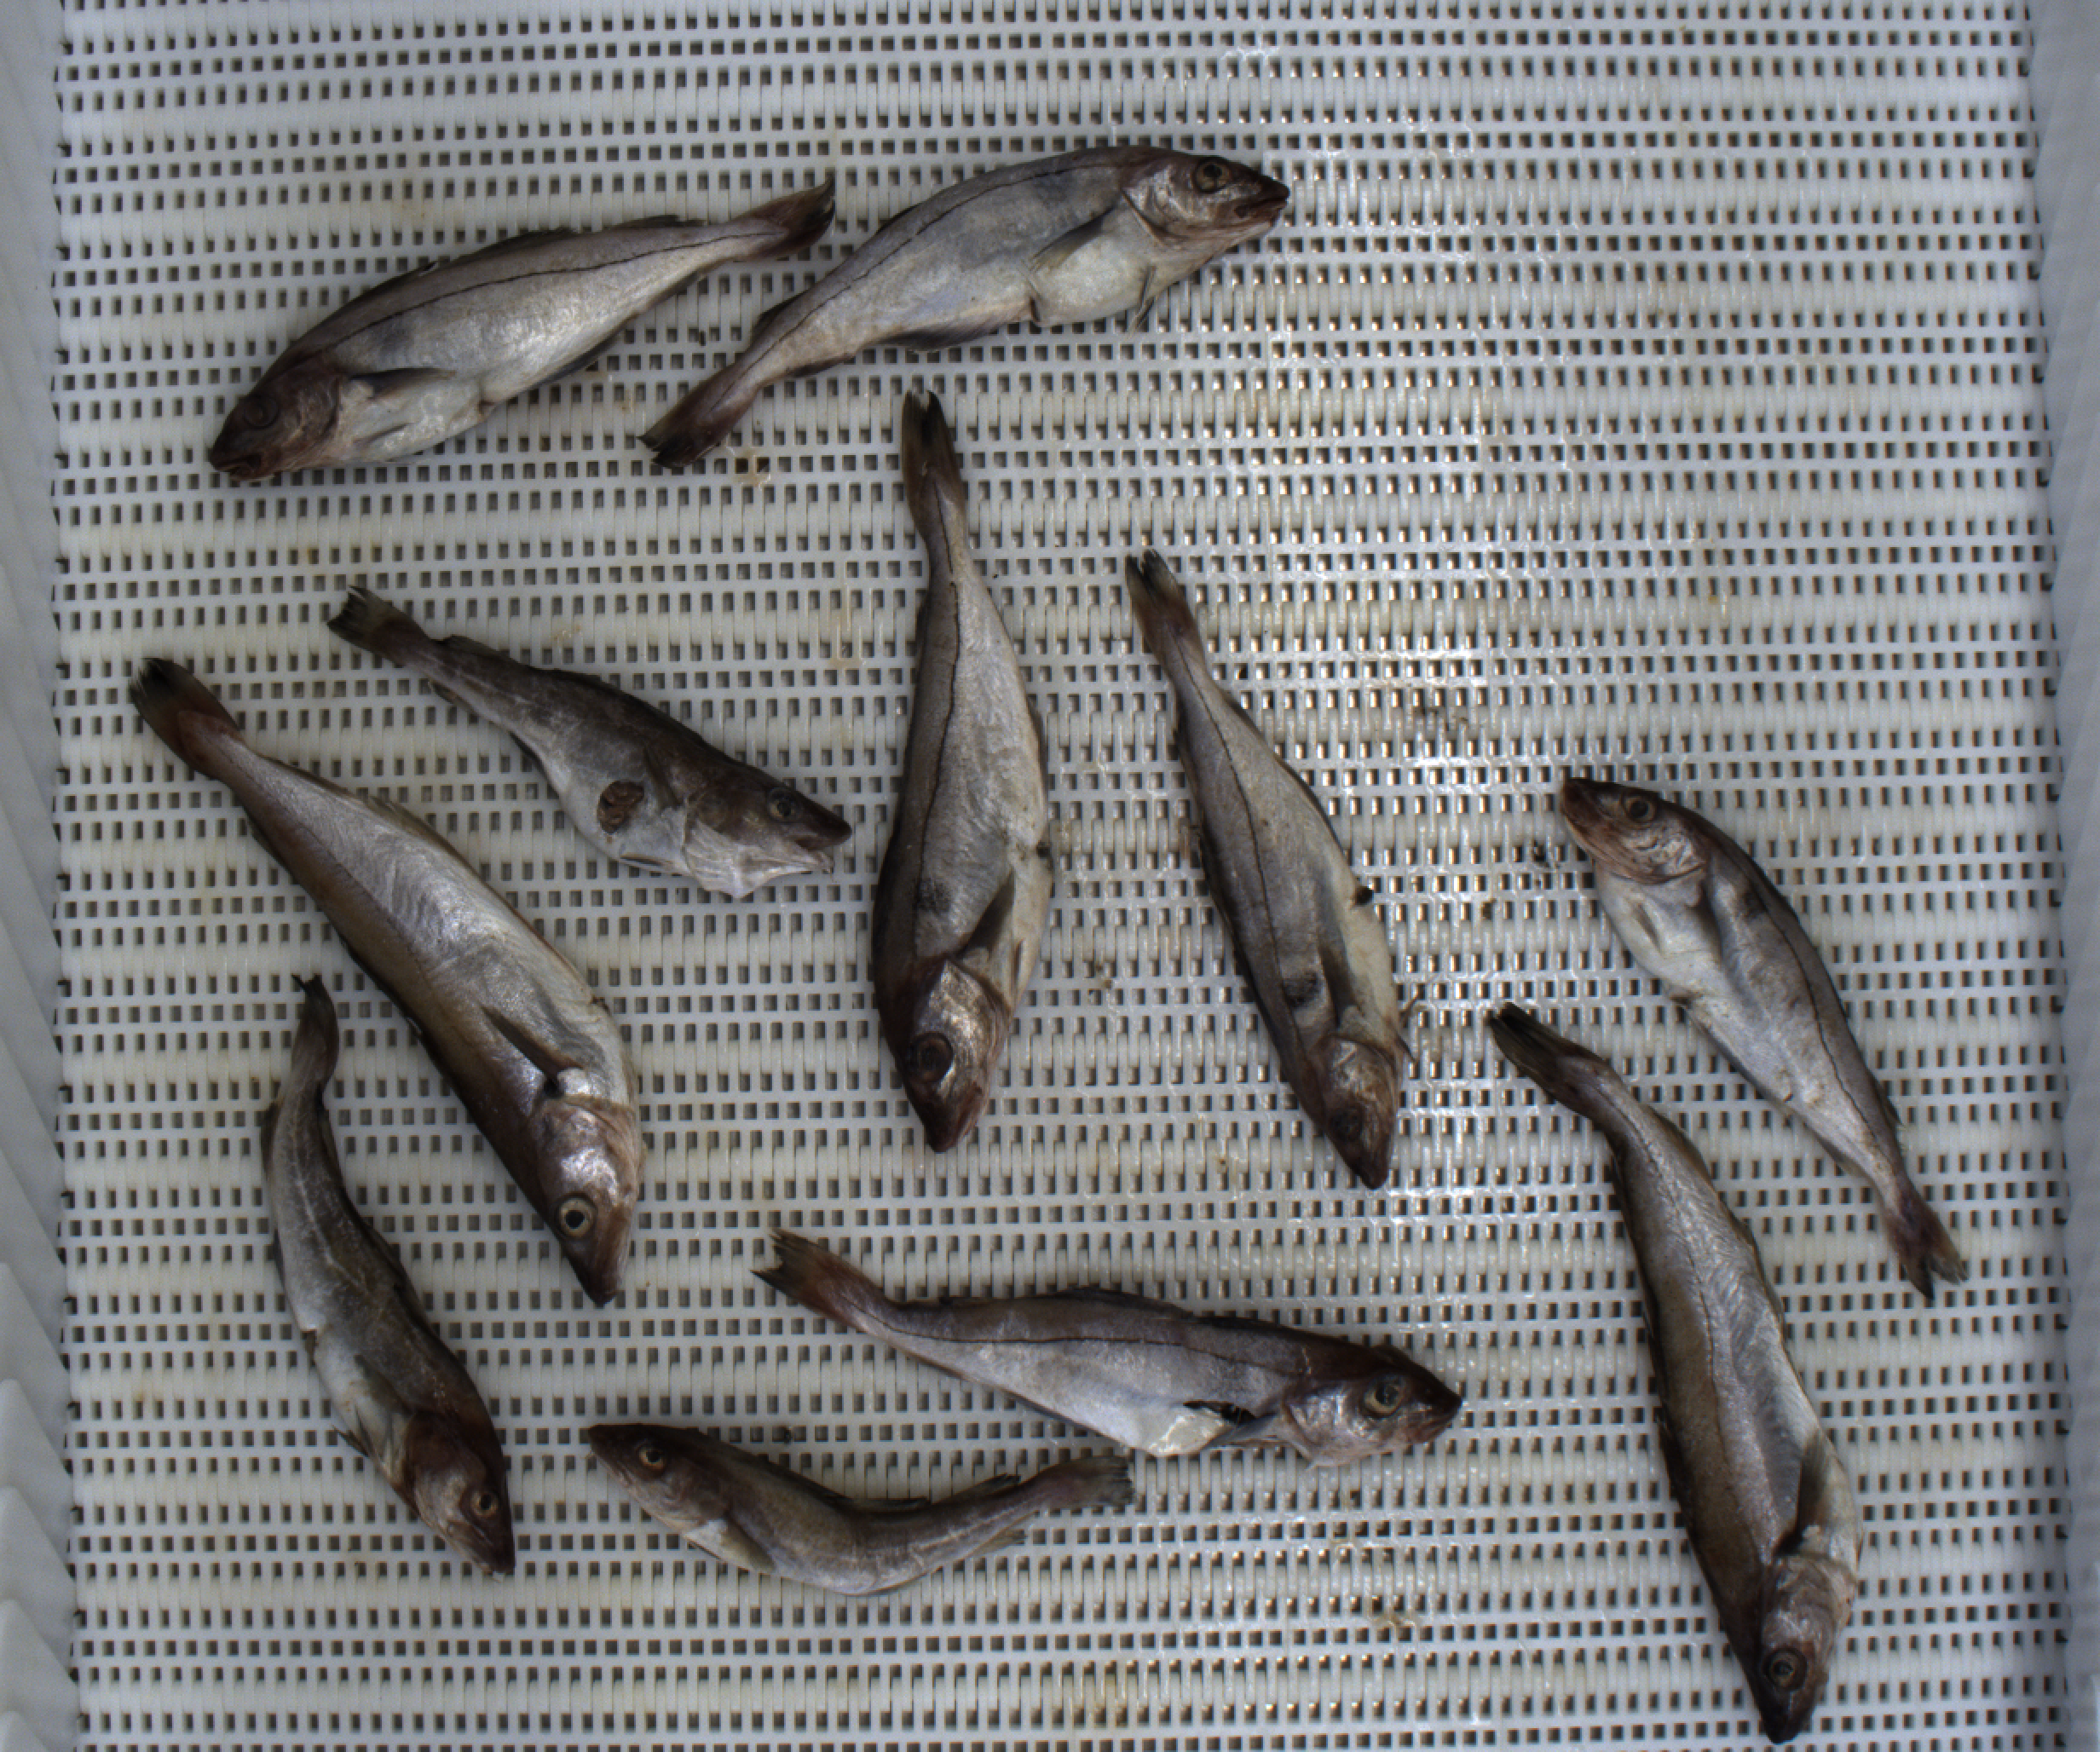
Total fish: 11
Cod: 3
Haddock: 6
Whiting: 2
Hake: 0
Horse mackerel: 0
Saithe: 0
Other: 0